Science and technology in Germany

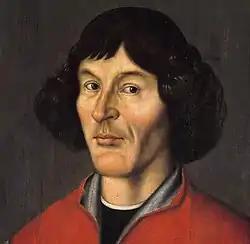
Nicolaus Copernicus, often named the originator of the Scientific Revolution

The global spread of the printing press with movable types and an oil-based ink was a process that began around 1440 with the invention of the printing press by Johannes Gutenberg and continued until the introduction of printing based on this procedure in all parts of the world in the 19th century, thus creating the conditions for the dissemination of generally accessible scientific publications emerging to the revolution of science.